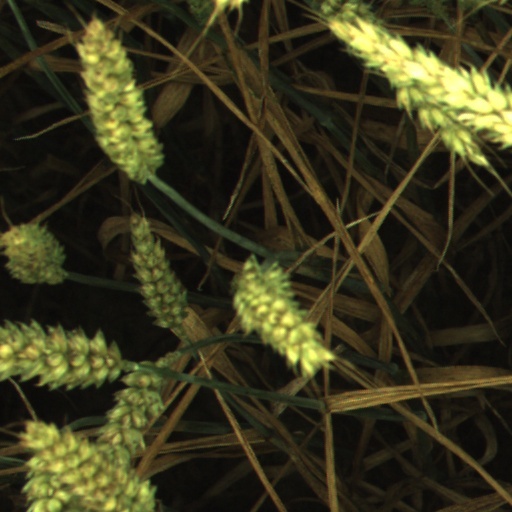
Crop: wheat